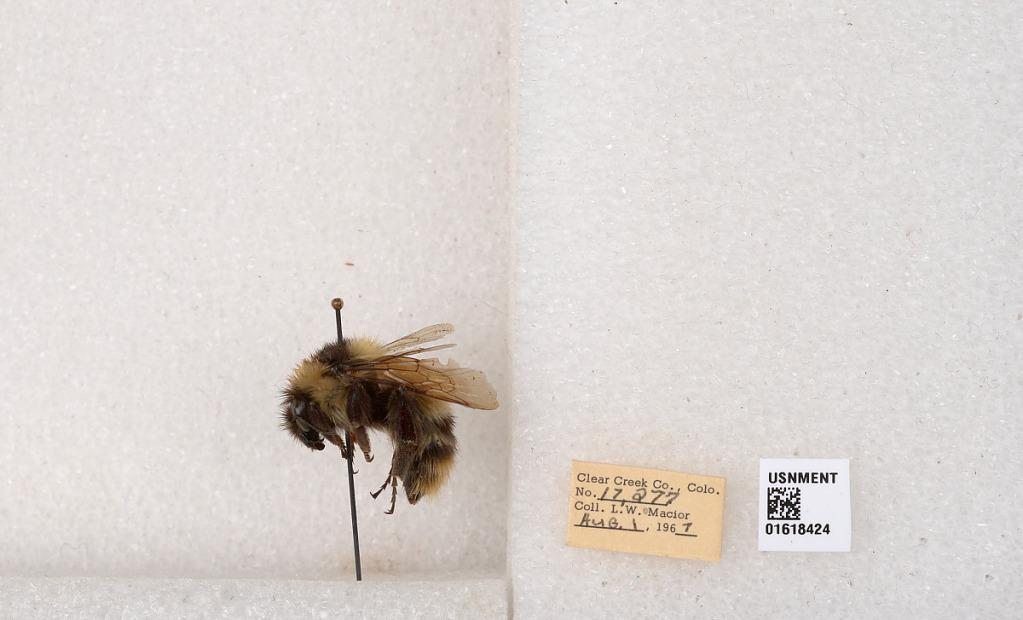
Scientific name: Bombus kirbyellus
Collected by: L. Macior
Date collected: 1967-8-1
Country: United States
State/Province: Colorado
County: Clear Creek
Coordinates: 39.6891, -105.644